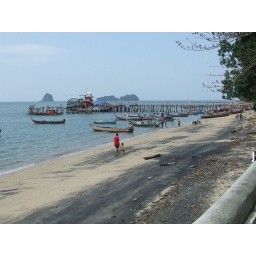
Black sand beach in northern coast